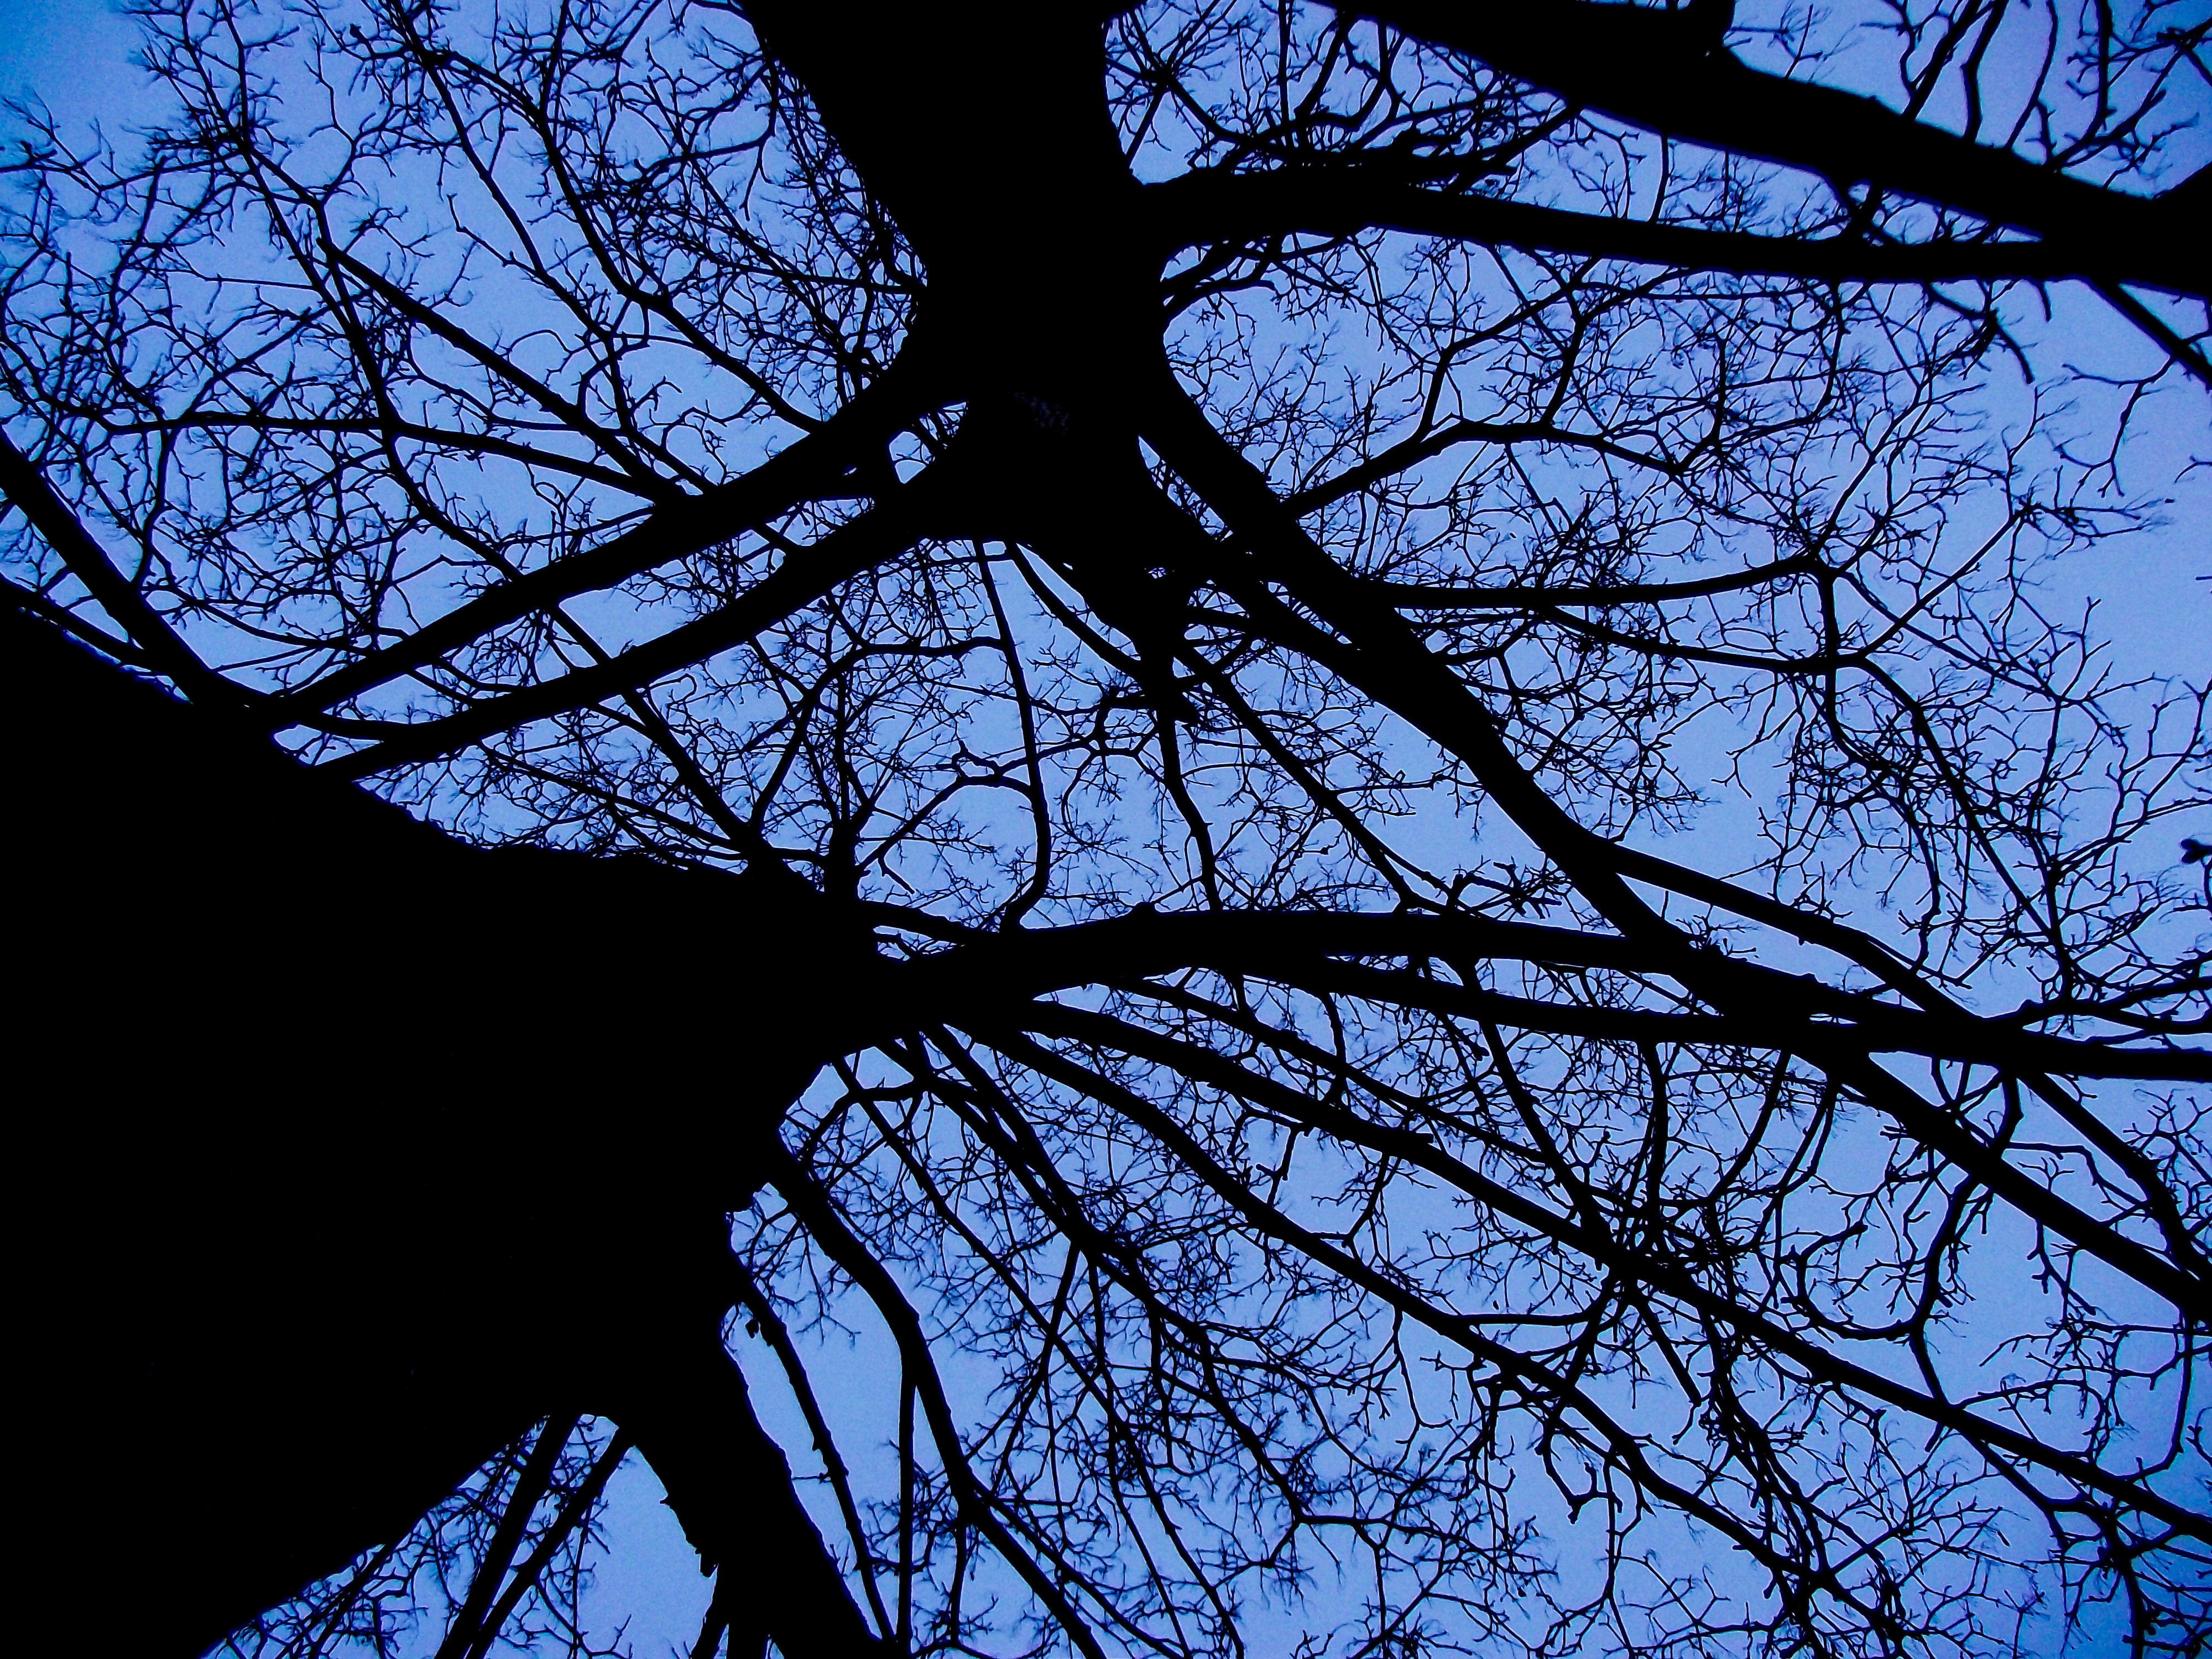
tree, nature, forest, branch, silhouette, winter, light, plant, sky, sunlight, leaf, flower, evening, reflection, autumn, darkness, blue, trees, aesthetic, branches, beautiful, quiet, evening sky, woody plant